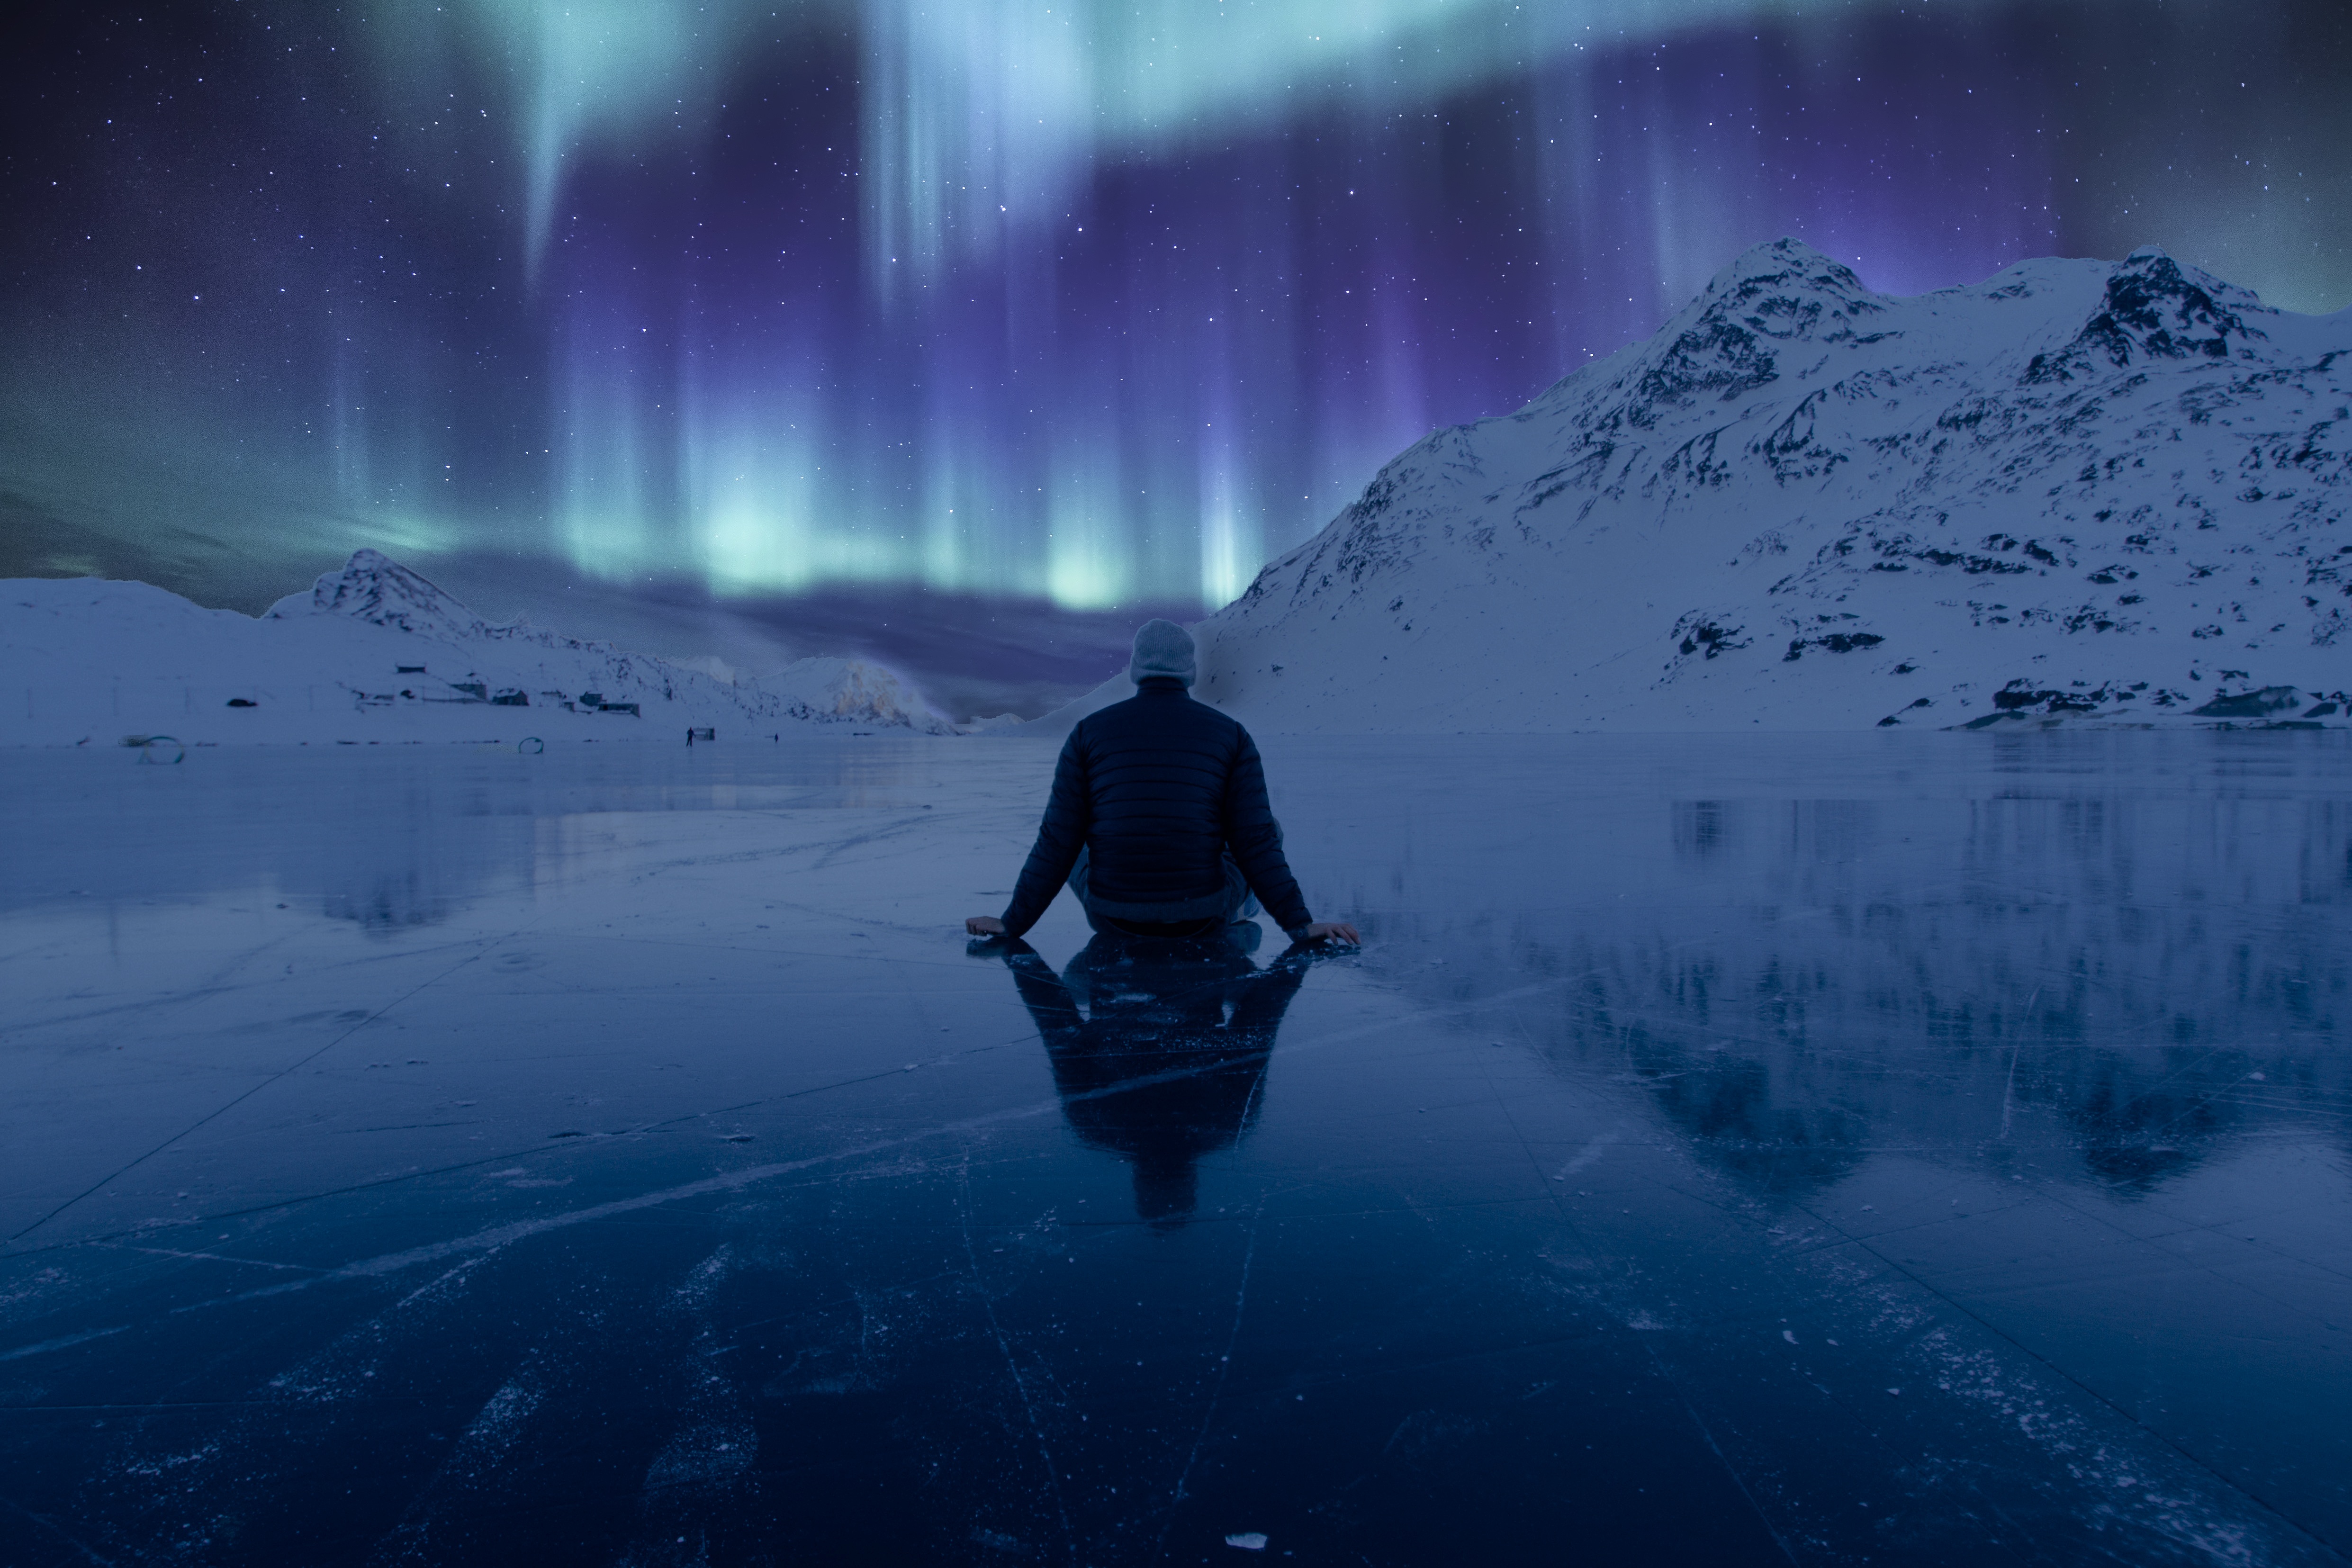
mountain, atmosphere, ice, reflection, weather, darkness, arctic, aurora, moonlight, northern, northern lights, screenshot, freezing, atmospheric phenomenon, computer wallpaper